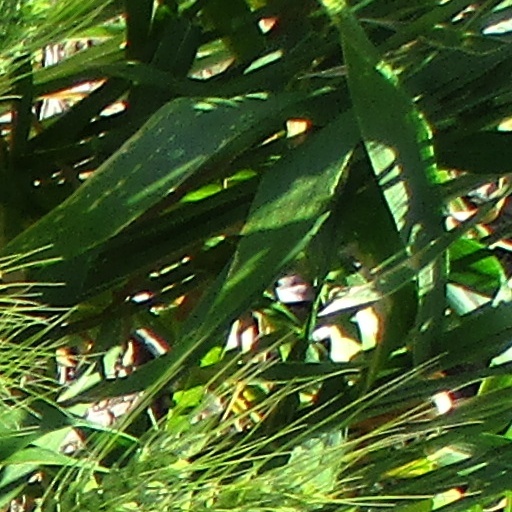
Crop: wheat